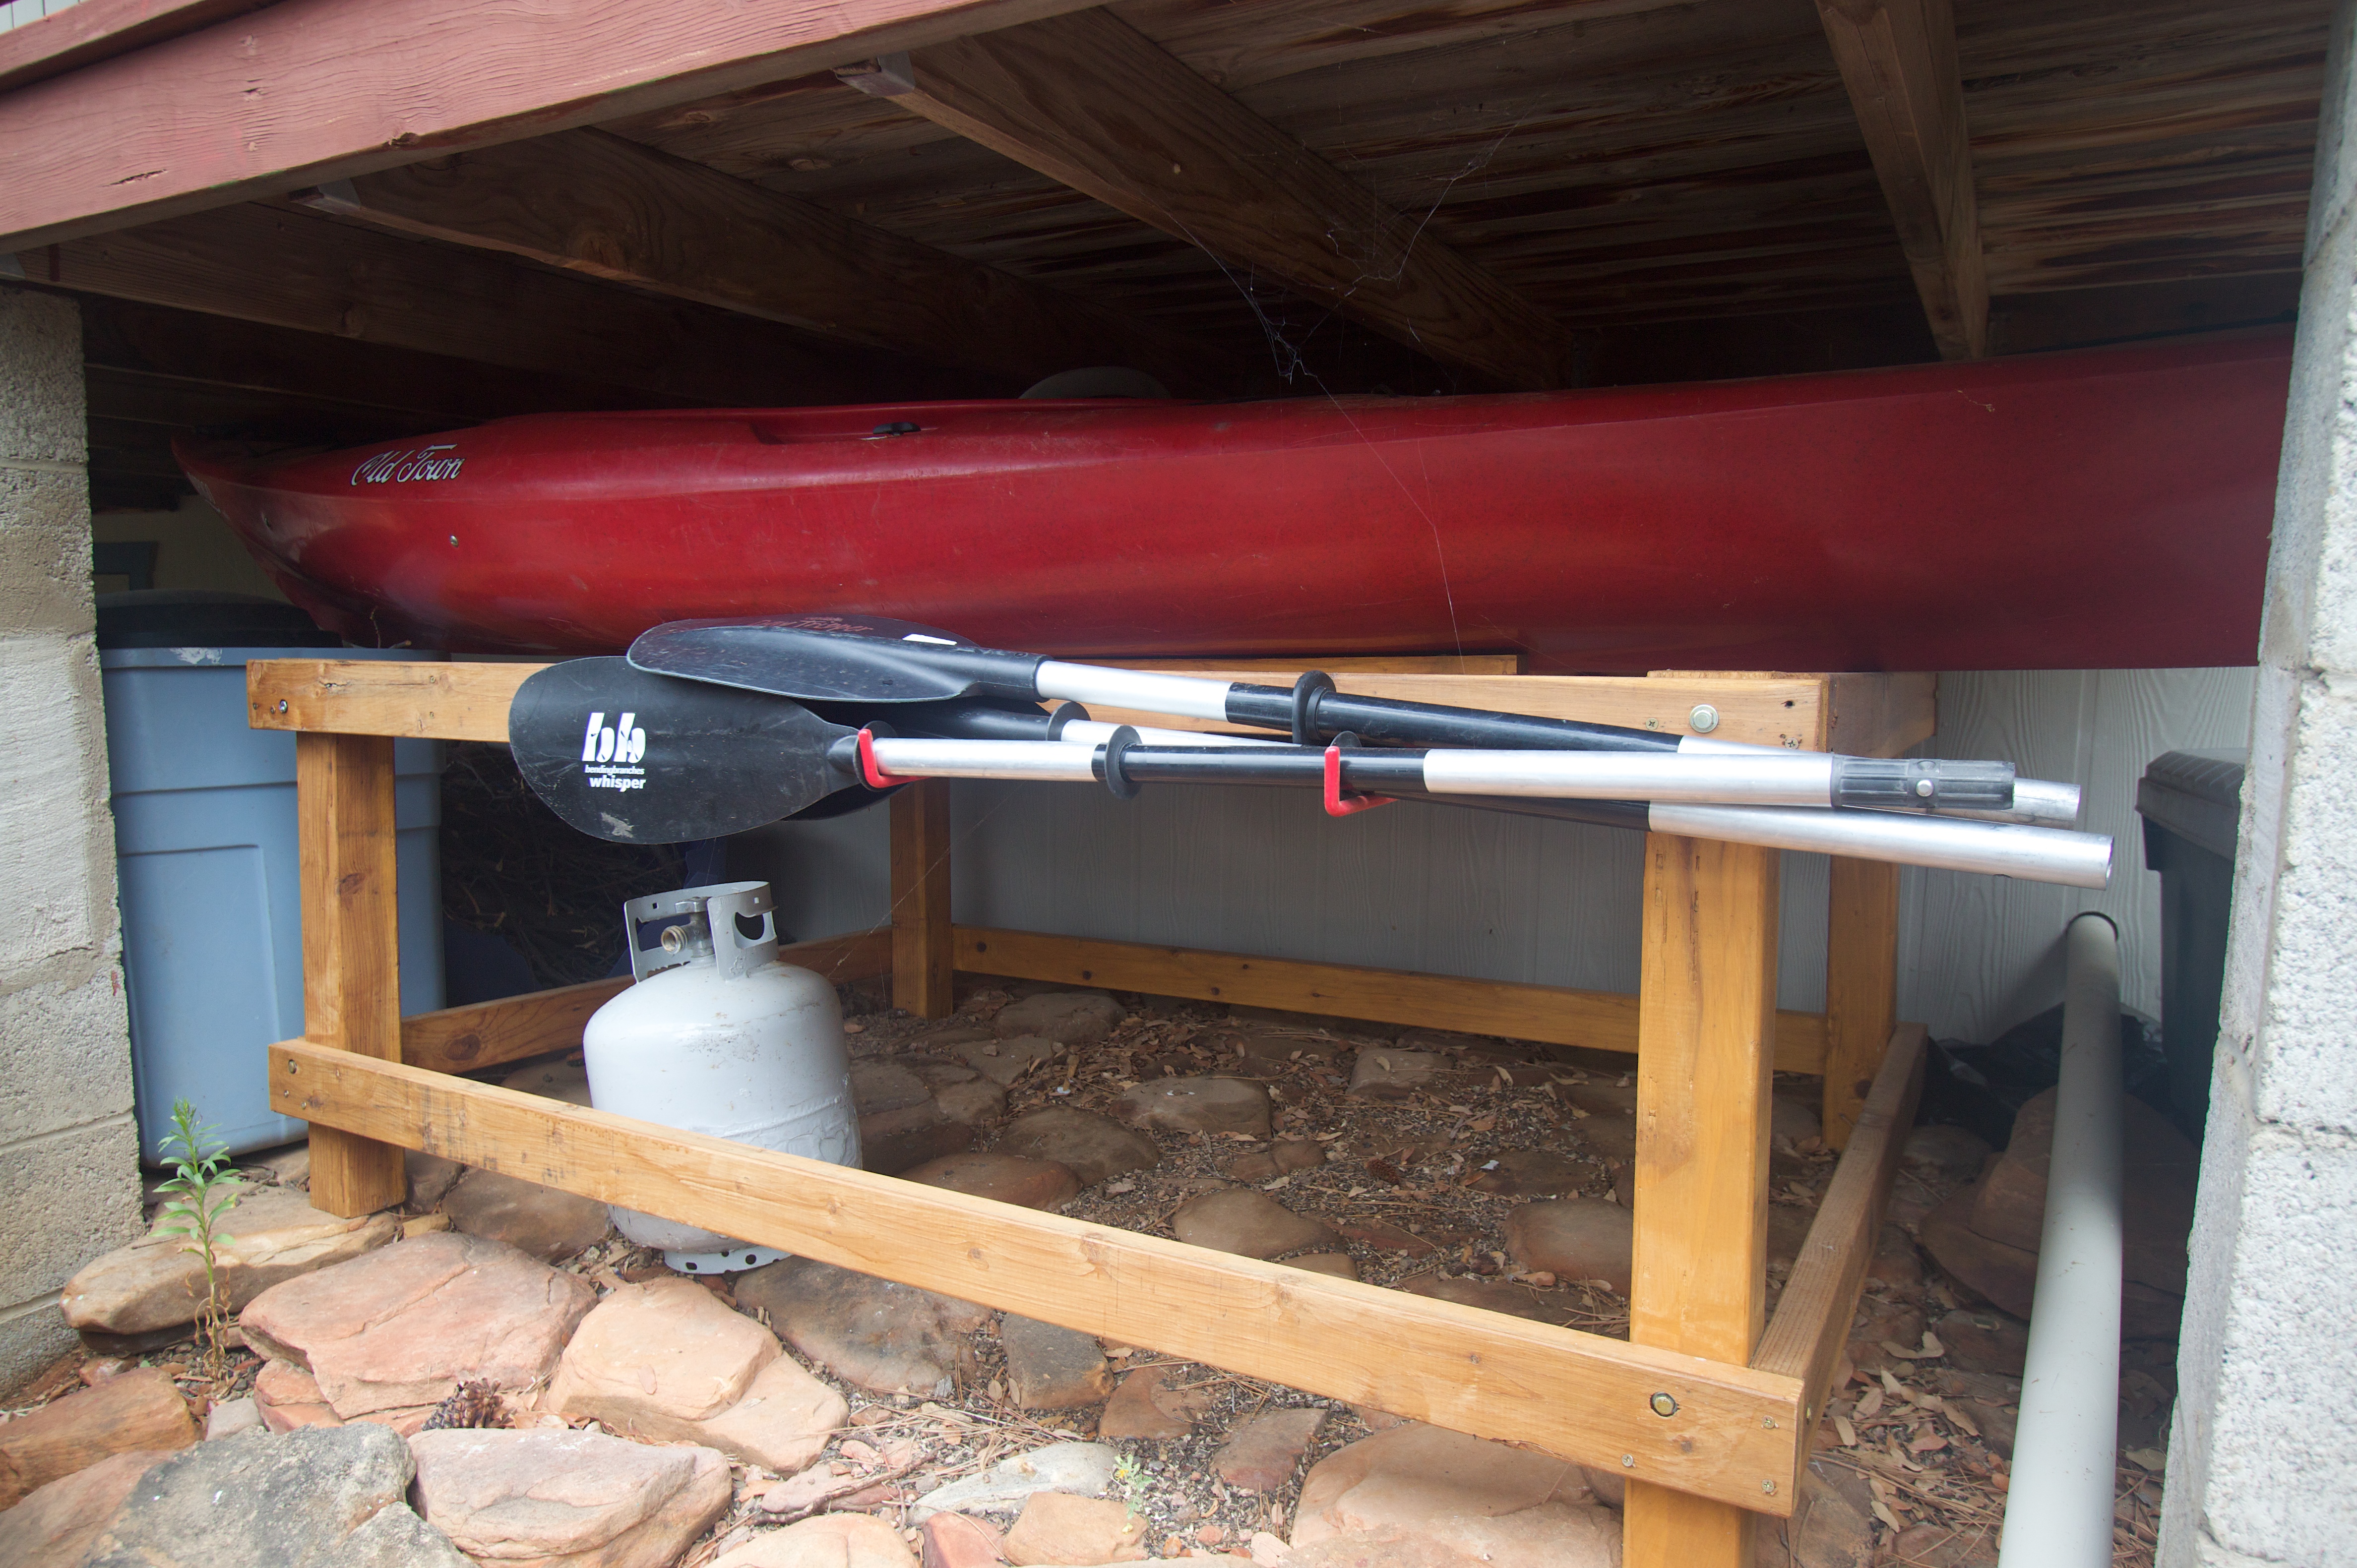
wood, boat, beam, red, vehicle, mast, rack, kayak, strawberry, storage, arizona, bumper, july, 2010, man made object, automotive exterior